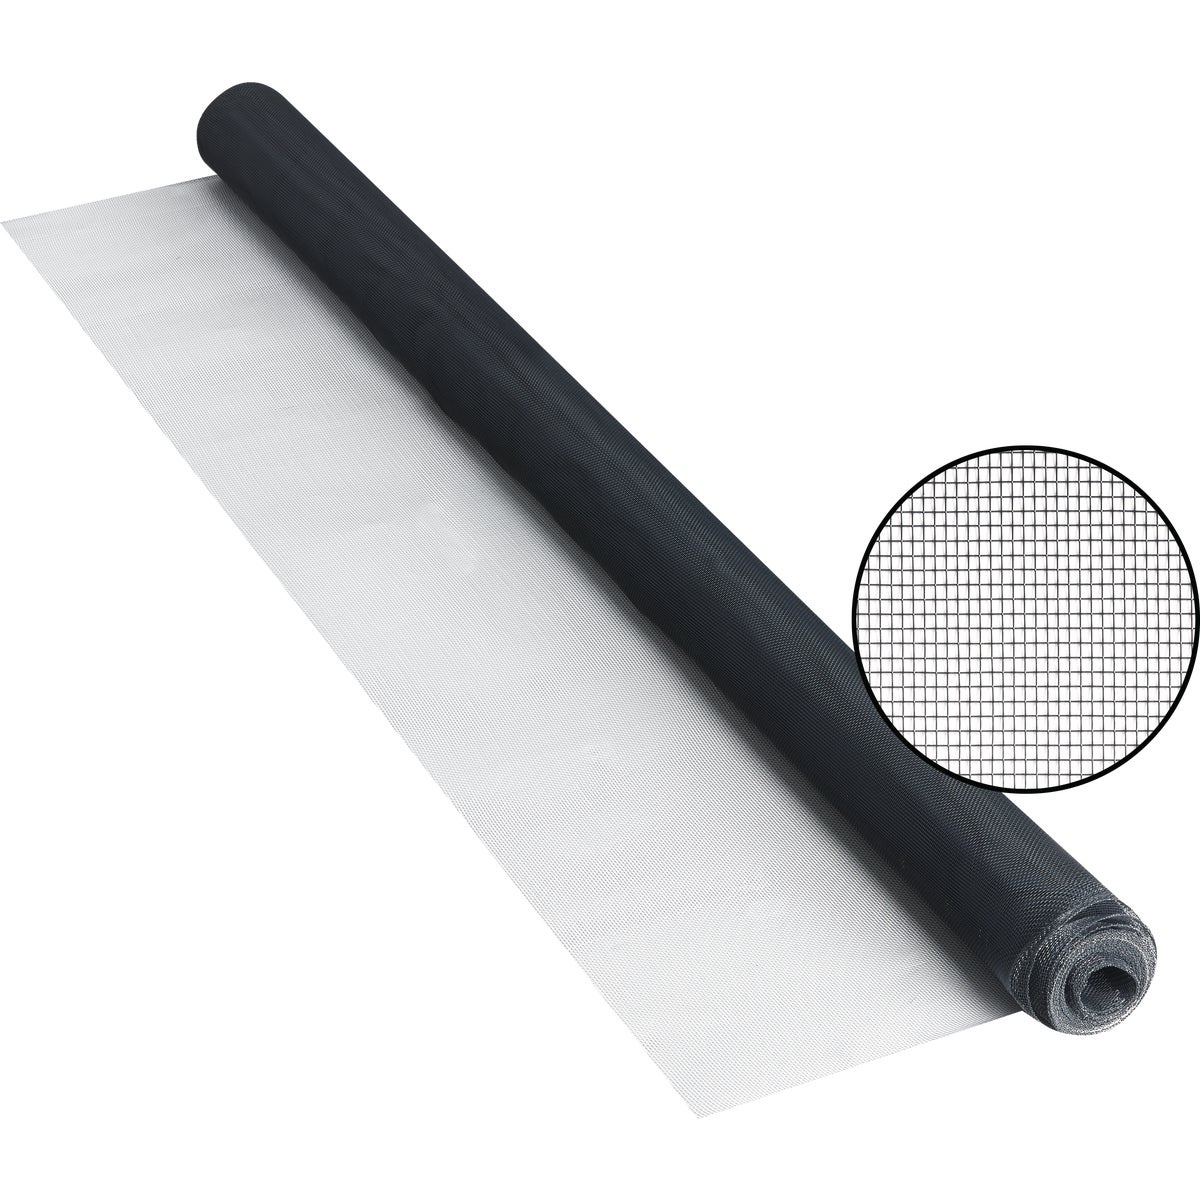
Phifer Charcoal Aluminum Screen Cloth # 3001120-48X25 CHARCL ALUM SCREEN
Brand: 11-Phifer(Windows & Doors)
Phifer Charcoal Aluminum Screen Cloth # 3001120-48X25 CHARCL ALUM SCREEN ( California Resident follow California Proposition 65 For more info Click https://www.p65warnings.ca.gov/,Returns : 10 to 25 % Restocking fee will be Charges, Customer has to pay both sides of the Fright. Installed parts are not covered for returns, Warranty: Warranty provided by the manufacturer. Contact Manufacturer in case of warranty issue)
Category: Home & Garden > Decor > Window Treatment Accessories > Window Treatment Replacement Parts > Window Finials